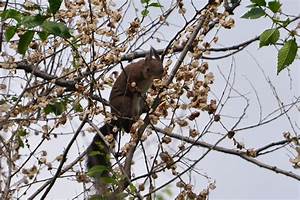
Label: scoiattolo